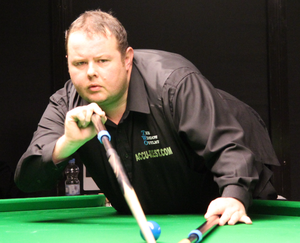
Stephen Lee, né le 12 octobre 1974 à Trowbridge dans le comté de Wiltshire, est un joueur de snooker anglais, professionnel de 1992 à 2014.